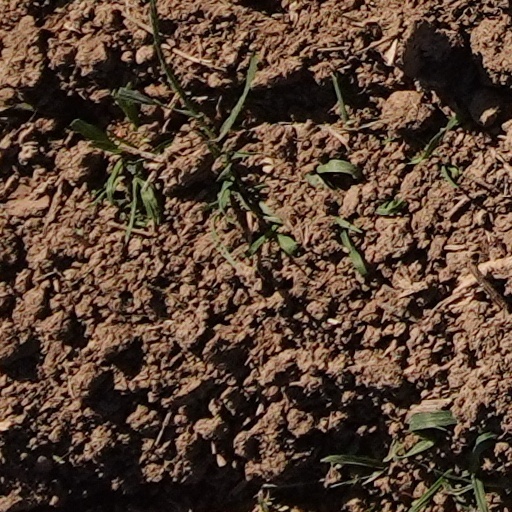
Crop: wheat